Market sentiment

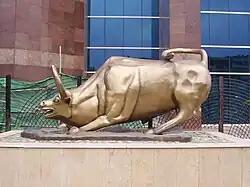
Islamabad Stock Exchange Bull

The fourth road is an important source of information about investor attention is the Internet search behavior of households. This approach is supported by results from Simon (1955), who concludes that people start their decision making process by gathering relevant information. Publicly available data on search volumes for most Internet search services starts from the year 2004. Since that time many authors showed the usefulness of such data in predicting investor attention and market returns (Da "et al." (2014), Preis "et al." (2013), and Curme "et al." (2014)). Most studies are using Google Trends (GT) service in order to extract search volume data and investigate investor attention. The usefulness of Internet search data was also proved based on Yahoo! Corporation data (Bordino "et al." (2012)). The application of Internet search data gives promising results in solving different financial problems. The authors in Kristoufek (2013b) discuss the application of GT data in portfolio diversification problem. Proposed in the paper diversification procedure is based on the assumption that the popularity of a particular stock in Internet queries is correlated with the riskiness of this stock. The author reports that such diversification procedure helps significantly improve portfolio returns. Da "et al." (2014) and Dimpfl & Jank (2015) investigate a predictive power of GT data for two most popular volatility measures: realized volatility (RV) and CBOE daily market volatility index (VIX). Both studies report positive and significant dependence between Internet search data and volatility measures. Bordino "et al." (2012) and Preis "et al." (2010) reveal the ability of Internet search data to predict trading volumes in the US stock markets. According to Bordino "et al." (2012), "...query volumes anticipate in many cases peaks of trading by one day or more." Some researchers find the usefulness of GT data in predicting volatility on foreign currency market (Smith (2012)). An increasingly important role of Internet search data is admitted in cryptocurrency (e.g. Bitcoin) prices forecasting (Kristoufek (2013a)). Google Trends data is also reported to be a good predictor for daily mutual fund flows. Da "et al." (2014) concludes that such type of sentiment data "...has significant incremental predictive power for future daily fund flow innovations of both equity and bond funds." One more promising source of Internet search data is the number of visits of finance-related Wikipedia pages (Wikipedia page statistics) (Moat "et al." (2013) and Kristoufek (2013a)). To sum up, the Internet search behavior of households is relatively new and promising proxy for investor attention. Such type of sentiment data does not require additional information from other sources and can be used in scientific studies independently.